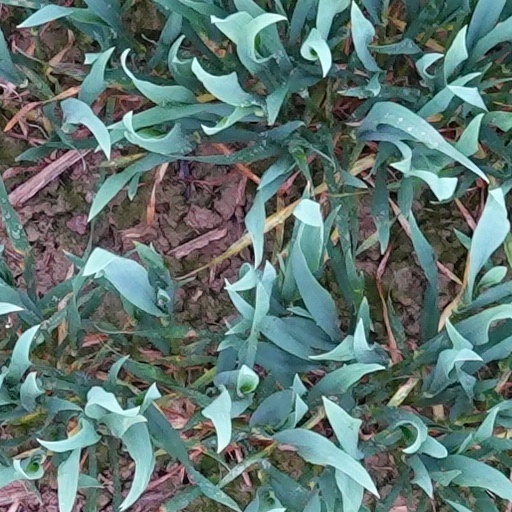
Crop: wheat